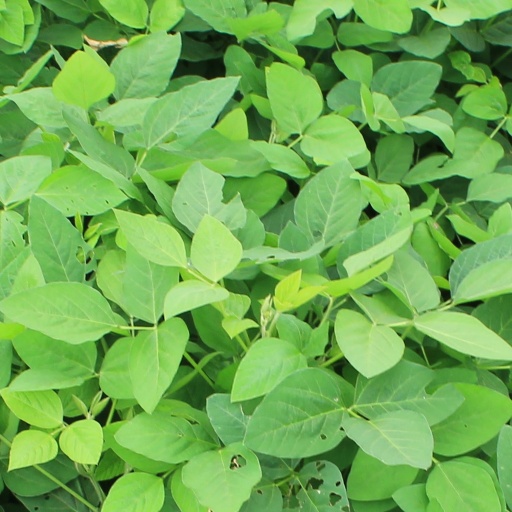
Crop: soybean